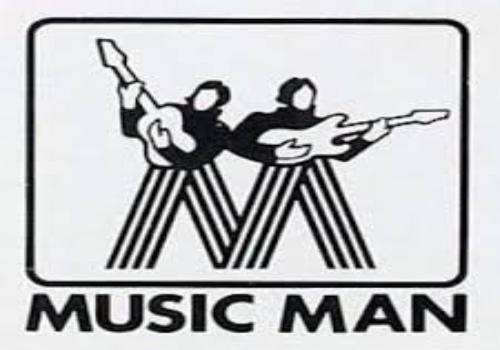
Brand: music man-2
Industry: Leisure